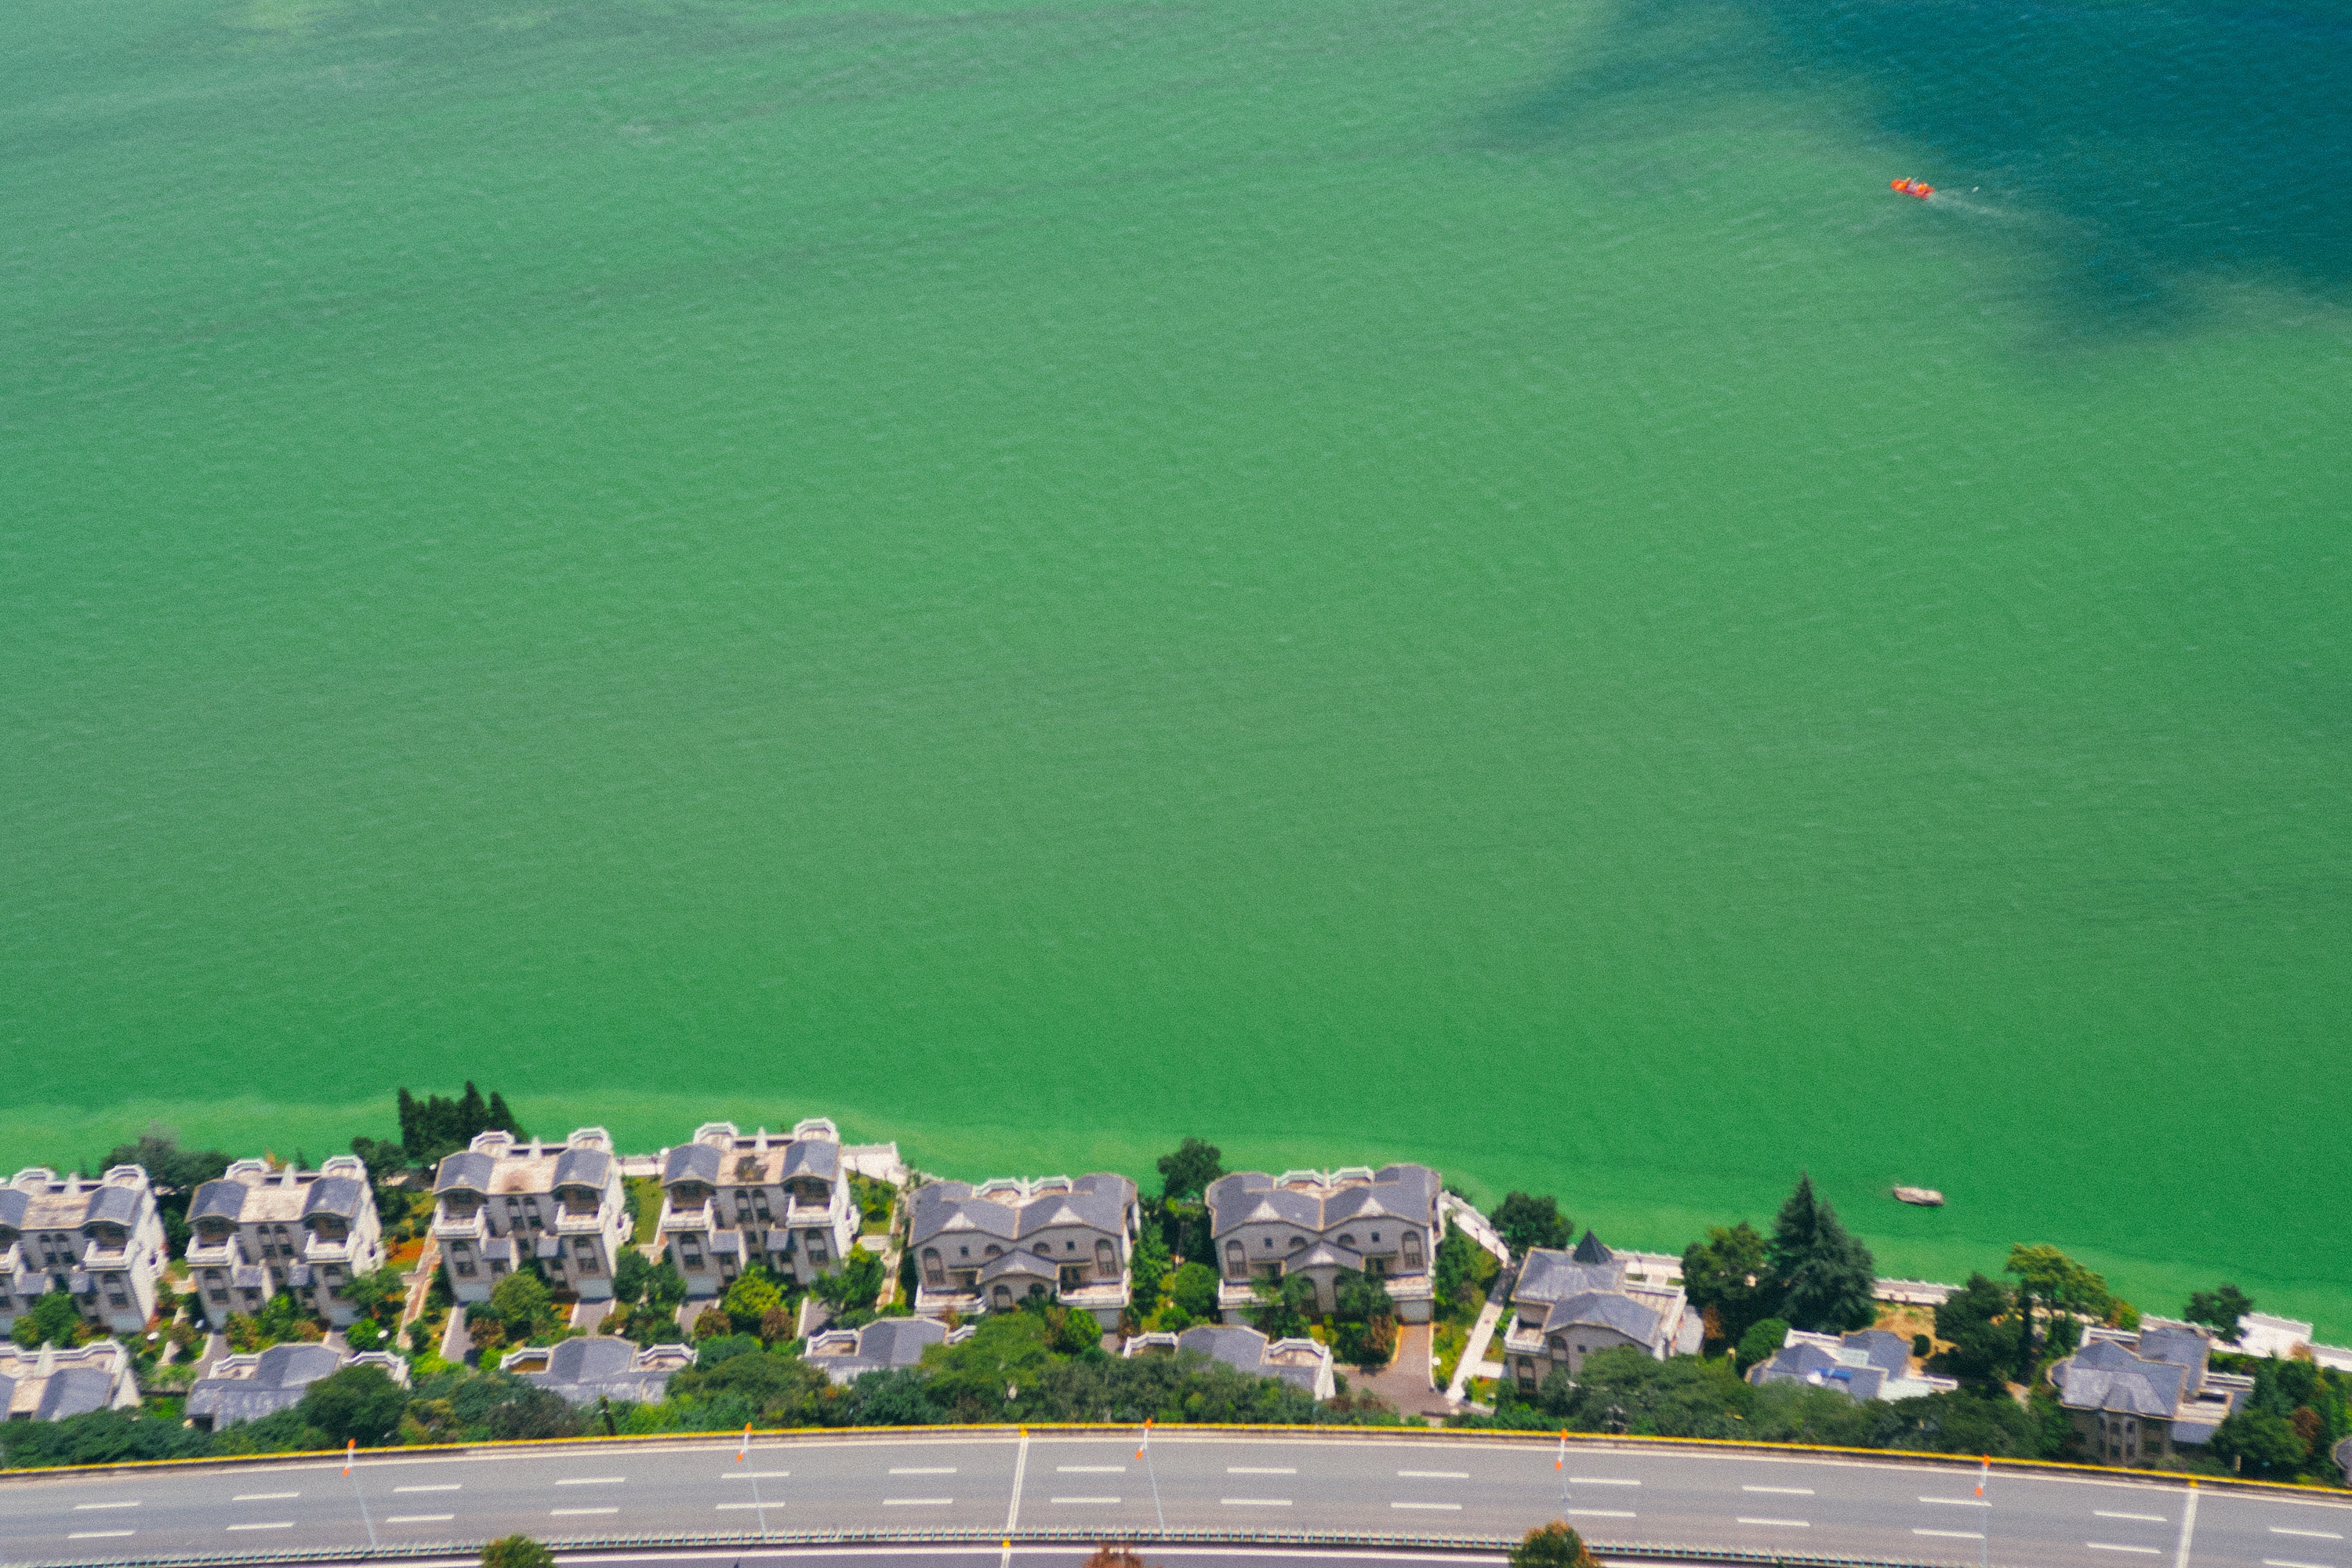
sea, grass, green, stadium, aerial photography, atmospheric phenomenon, atmosphere of earth